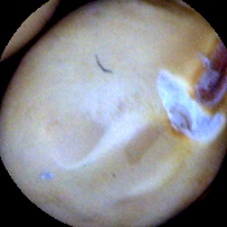
Label: Skin-damaged